Henric Sanielevici

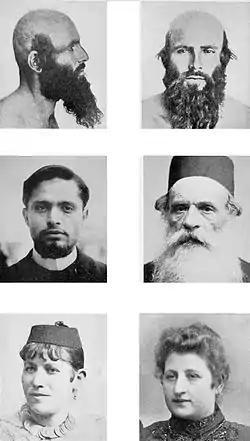
Purported "Jewish types". "Popular Science" illustration, 1898

In time, "Curentul Nou" identified itself with a new form of traditionalist, peasant-oriented, literature, as advocated by the formerly socialist "Poporanists". As noted by literary theorist Eugen Lovinescu, the Galaţi paper was a direct predecessor of the leading Poporanist monthly "Viața Românească", founded at Iaşi in 1906. Ibrăileanu approached both Sanielevici and Dobrogeanu-Gherea with offers to head the editorial staff, but both, in turn, refused his invitation. At the time, the other Poporanists were beginning to protest against the "Curentul Nou" branch: publicist Spiridon Popescu, who was Ibrăileanu's companion, threatened to quit if the "insane" Sanielevici and "the Jewish critic" Gherea were ever on board. Sanielevici only began contributing there in 1908, and, in 1909, was made the editorial secretary. He was still mainly active in Galaţi, where, in early 1909, he joined a fundraising drive to complete a statue of Eminescu.